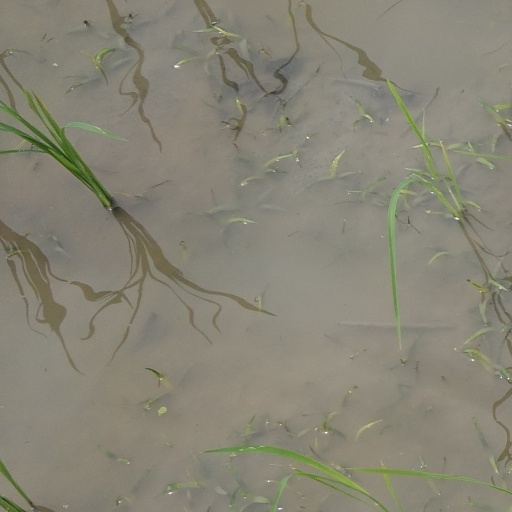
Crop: rice